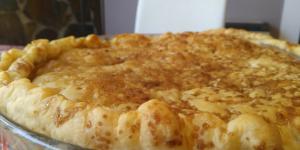
tarta de manzana con hojaldre sin crema